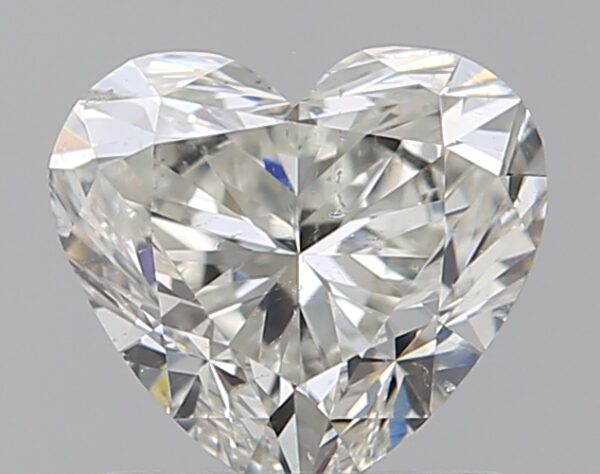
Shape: heart
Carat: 0.91
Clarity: SI2
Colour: I
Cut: EX
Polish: EX
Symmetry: VG
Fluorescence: N
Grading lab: GIA
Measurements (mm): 5.85 x 6.44 x 3.89